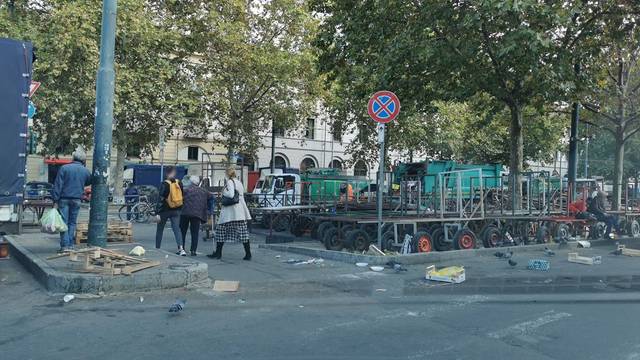
Region: Italy
Coordinates: 45.076, 7.685